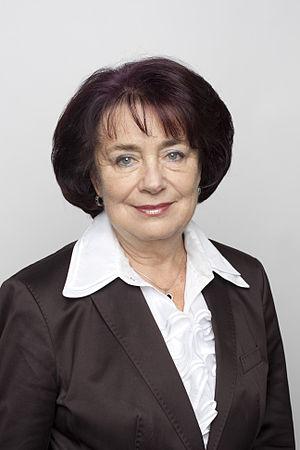
Eva Syková, né le 24 juillet 1944 à Rožmitál pod Třemšínem, aujourd'hui en République tchèque) est une neuro-scientifique tchèque dont la recherche est axée sur les origines, les mécanismes et la maintenance de l'homéostasie ionique et le volume dans le système nerveux central, le rôle de la transmission extra-synaptique et les lésions de la moelle épinière.